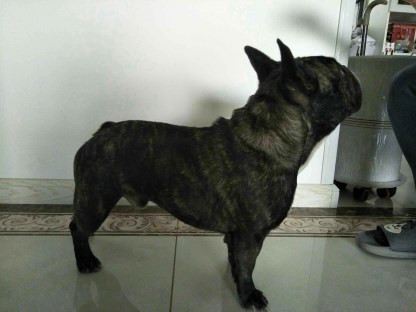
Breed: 1121-n000002-French_bulldog